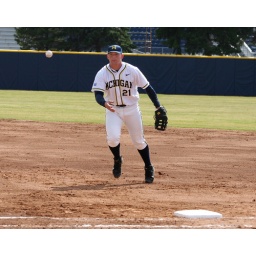
Nate Recknagel has the ball in the air before his pitcher's at the bag (no worries: they easily made the play).